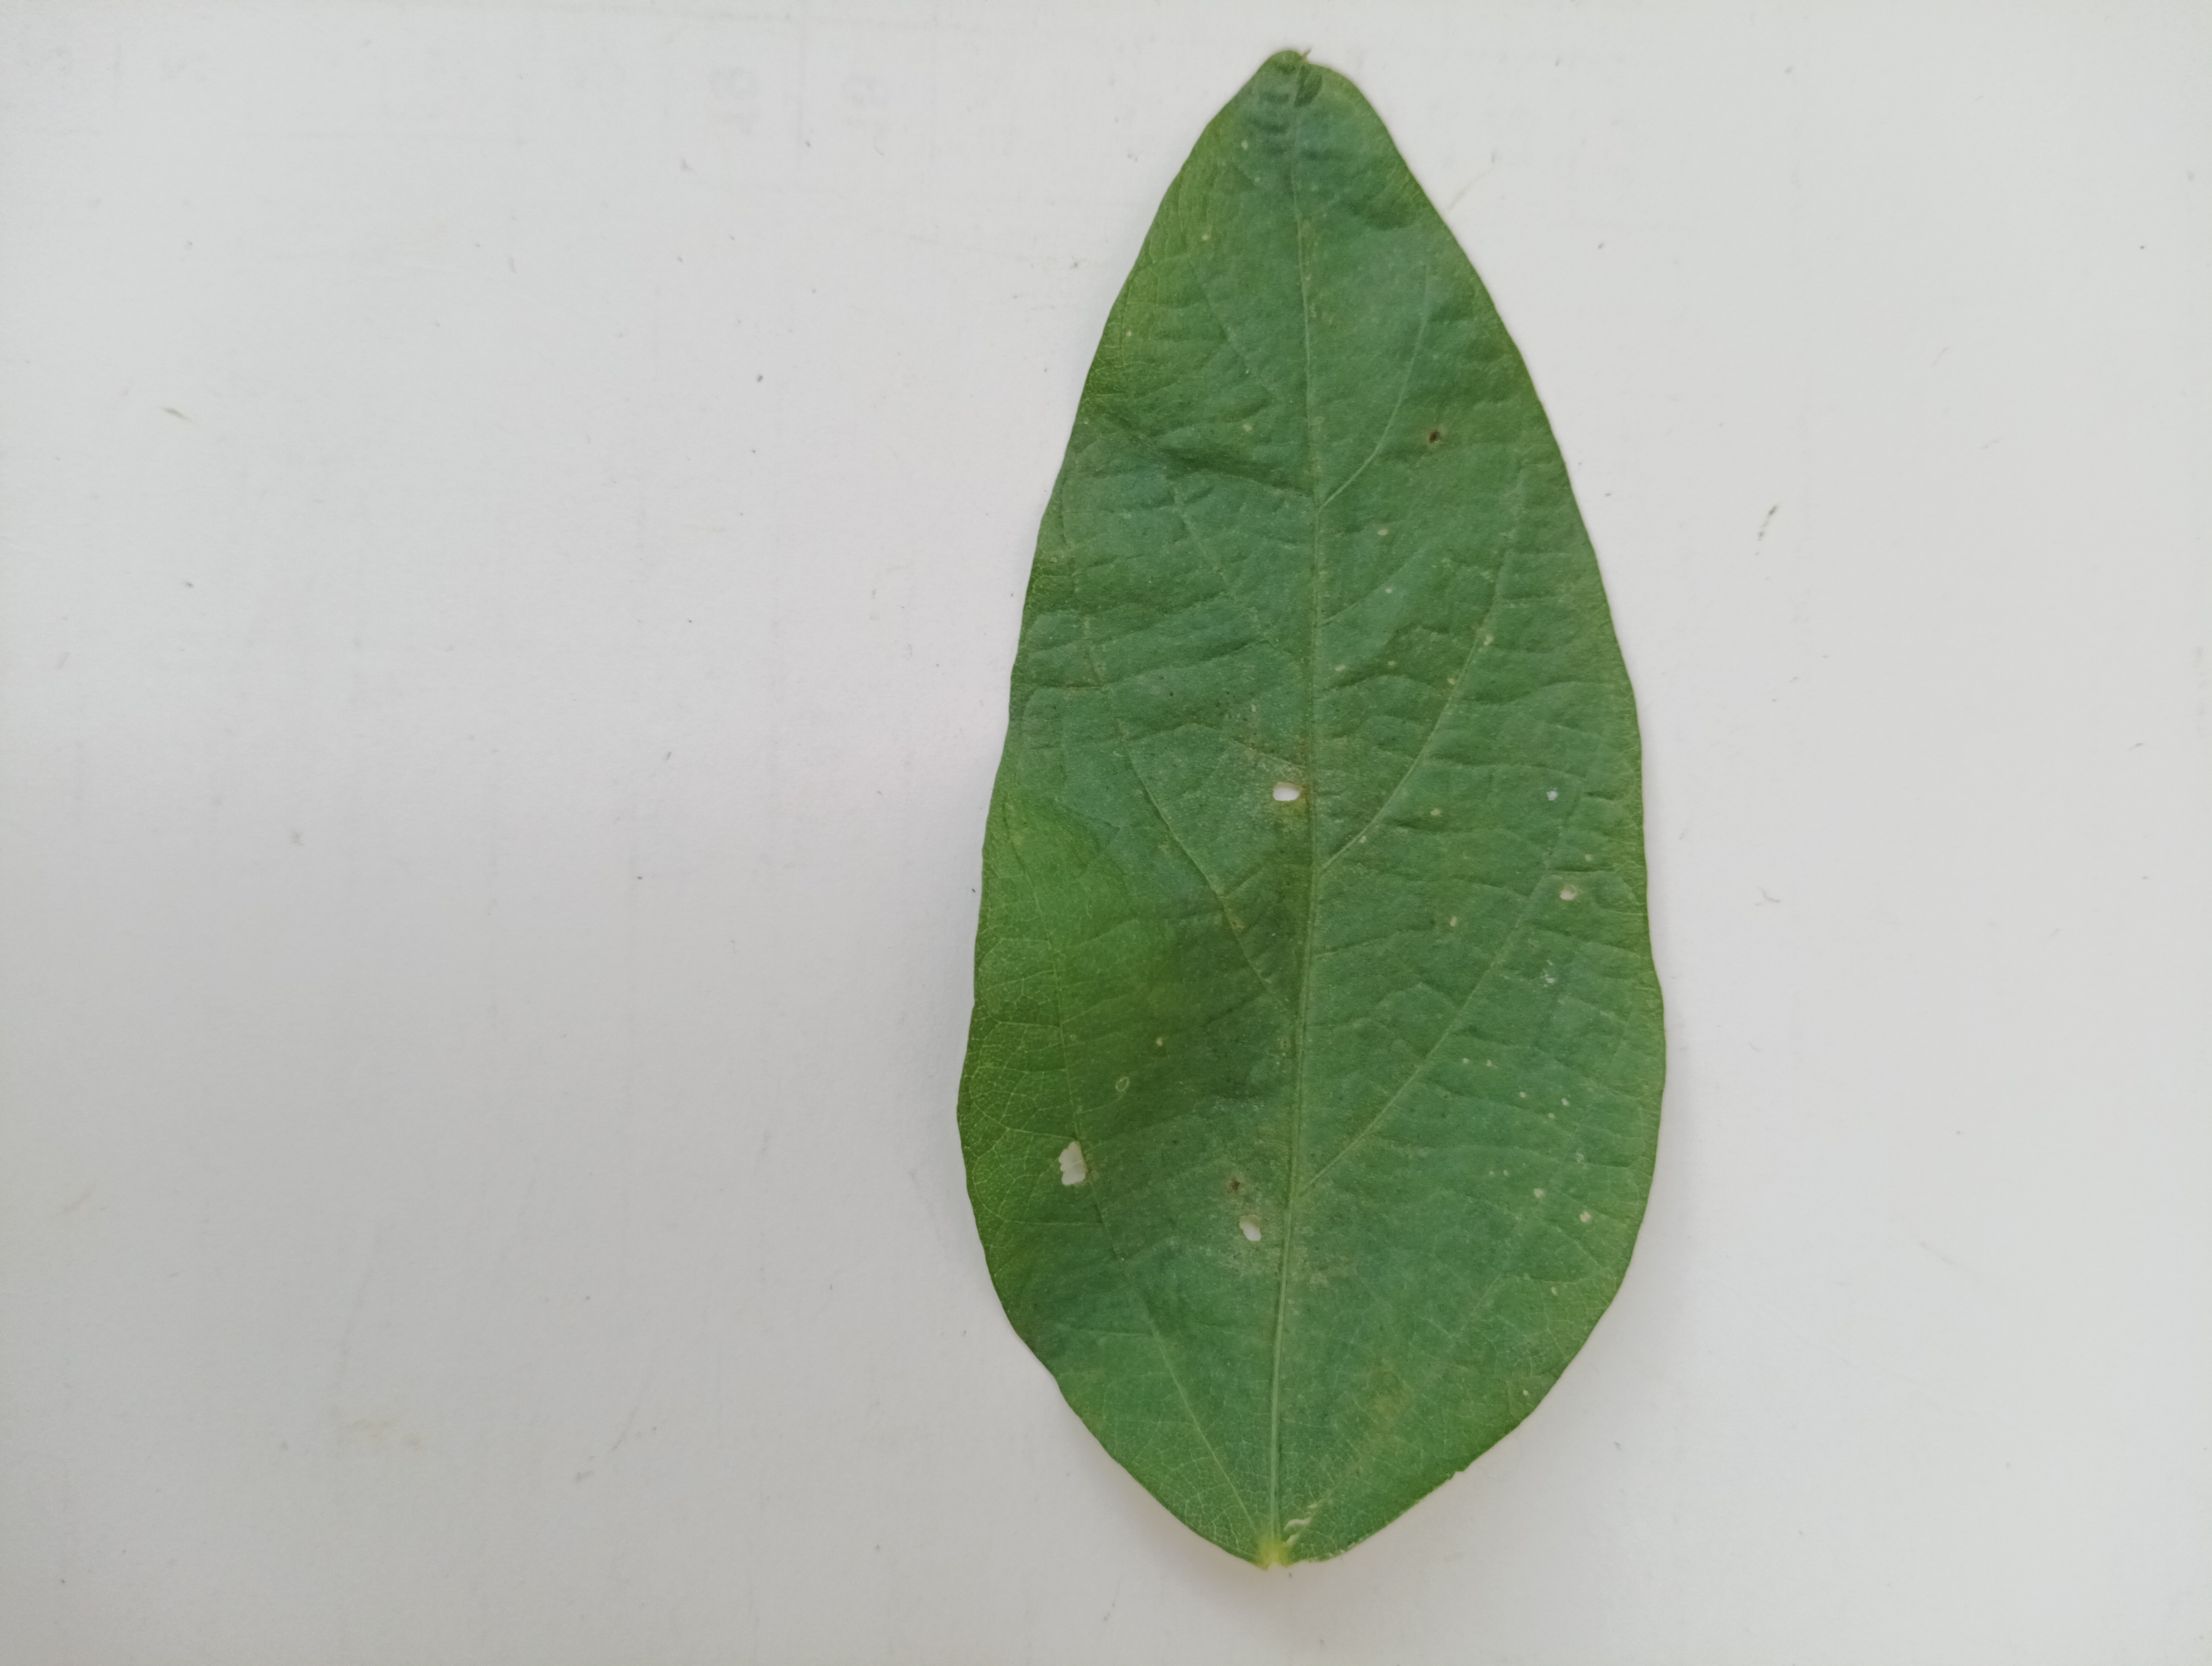
Label: Bacterial leaf Blight